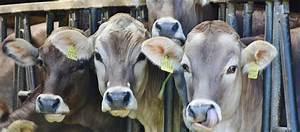
cow